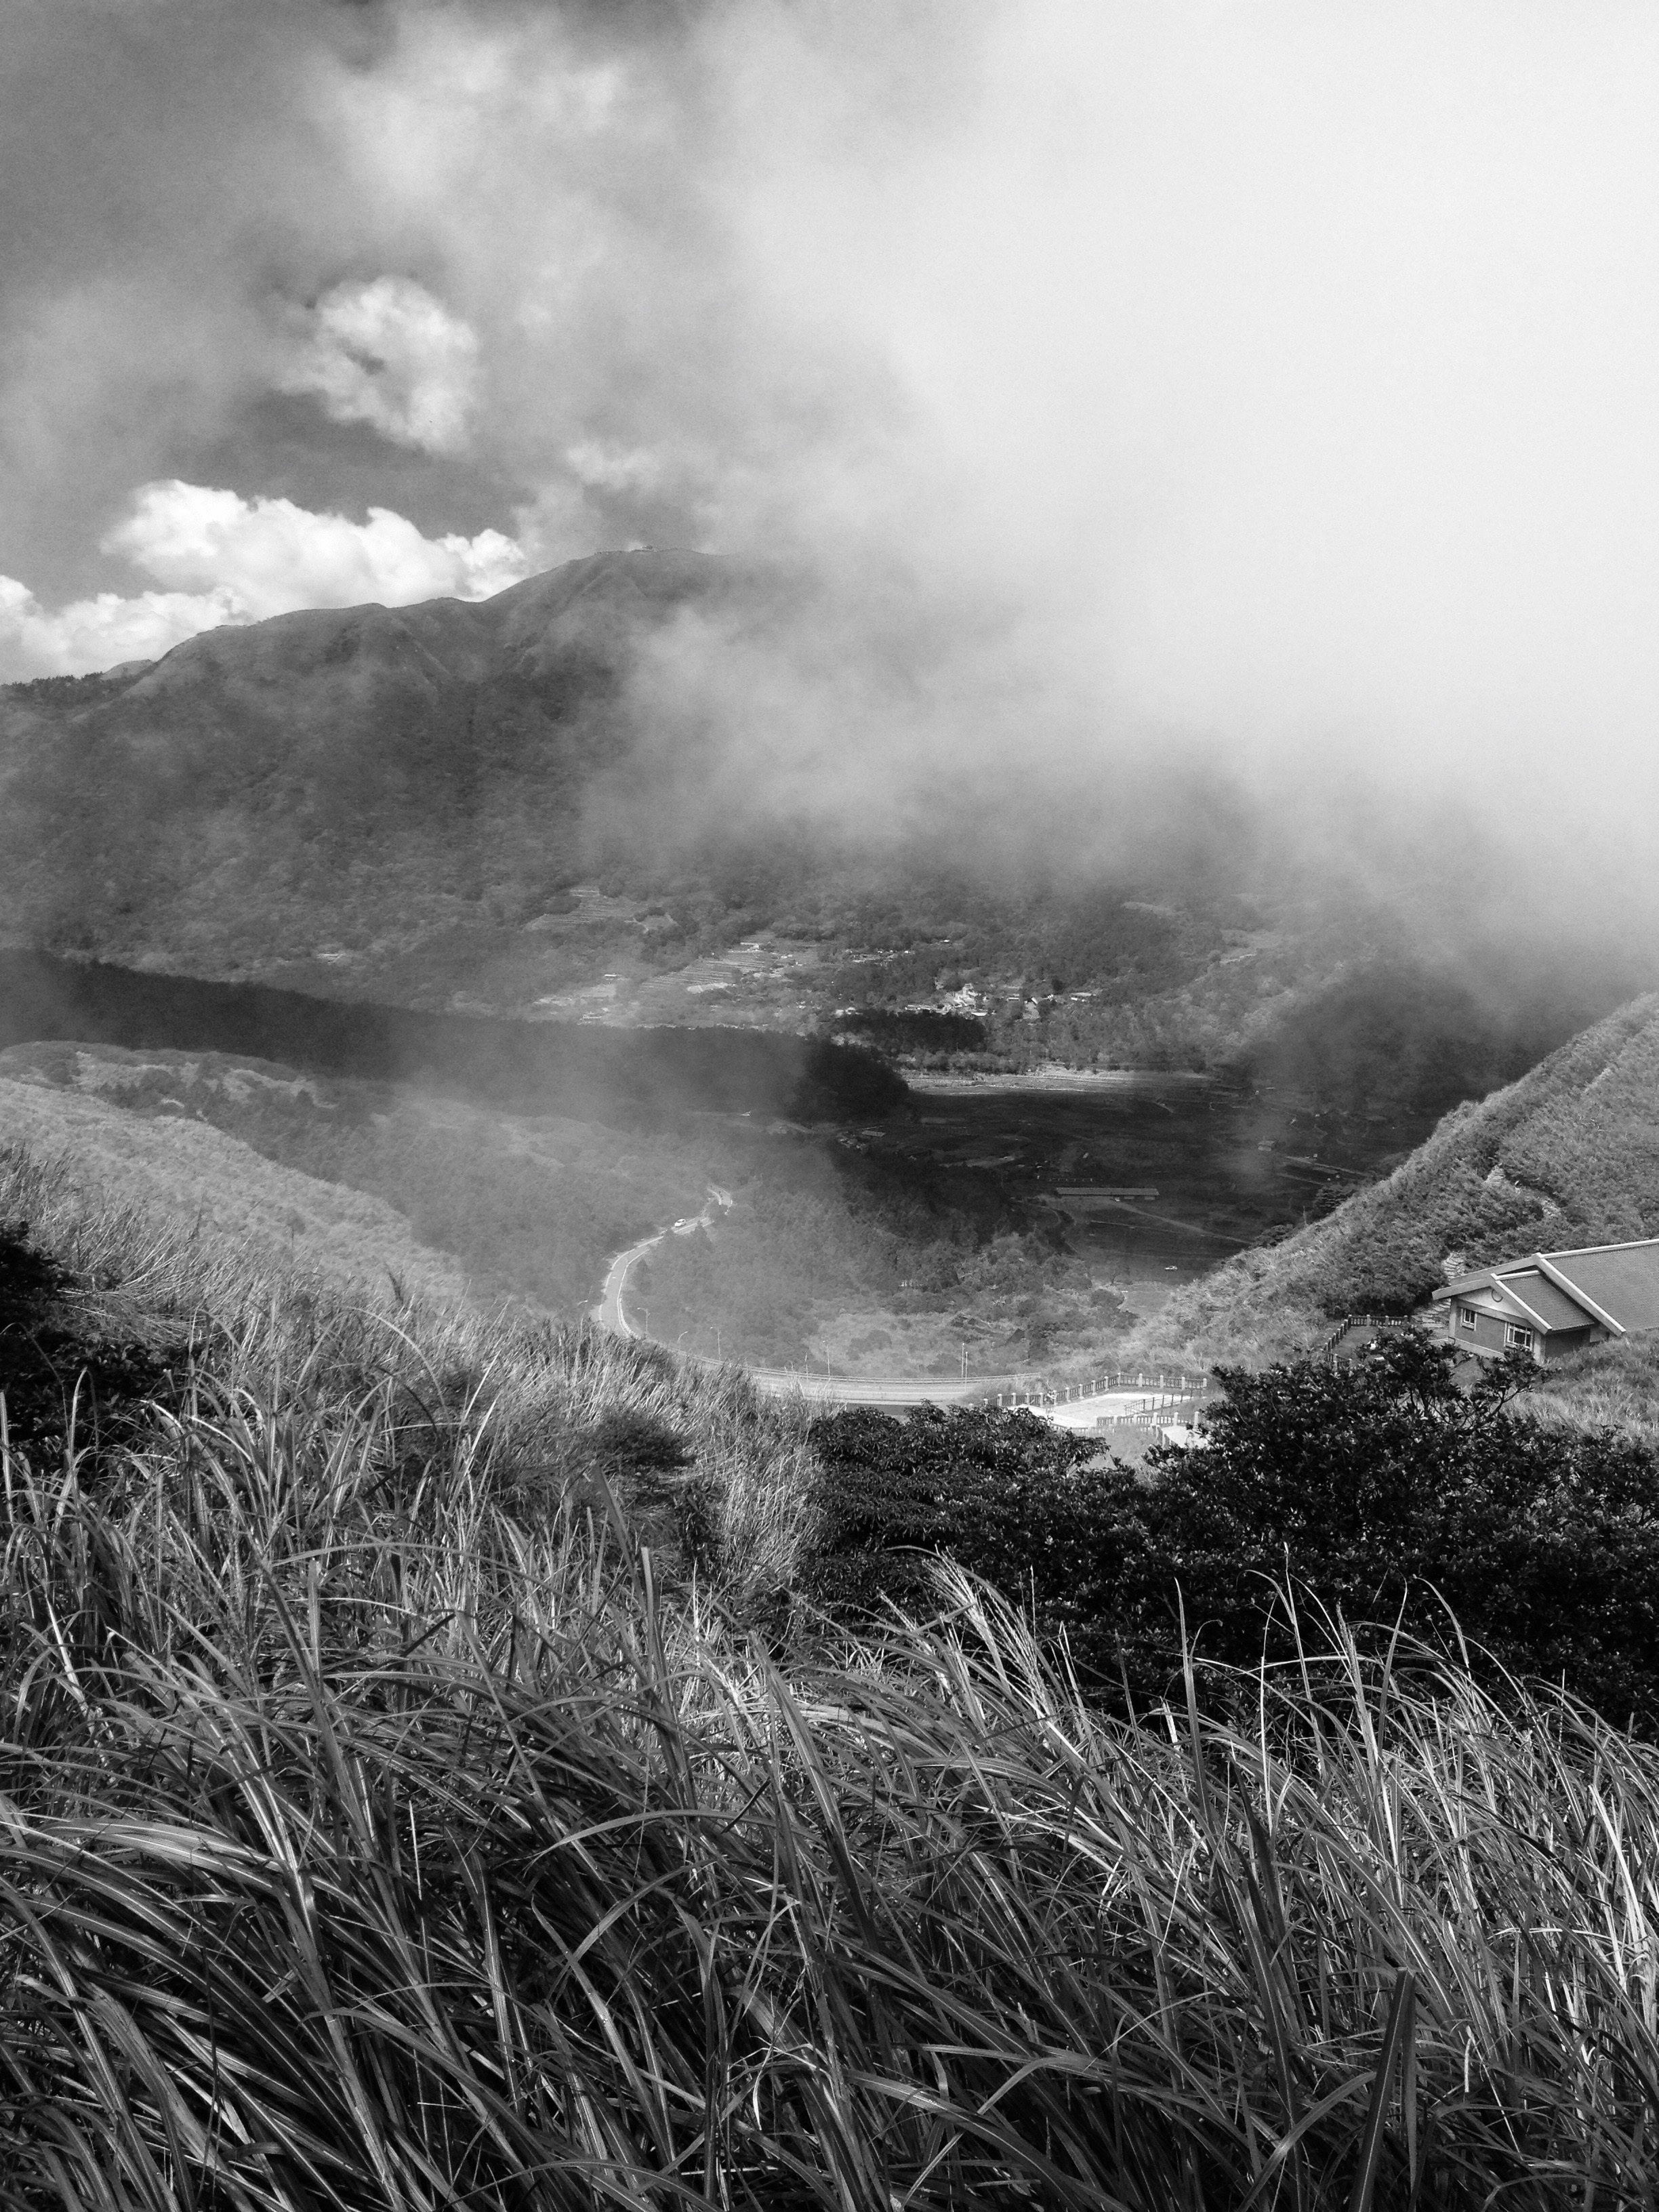
landscape, tree, nature, forest, grass, mountain, cloud, black and white, fog, mist, field, photography, sunlight, morning, hill, weather, monochrome, habitat, rural area, monochrome photography, geographical feature, atmospheric phenomenon